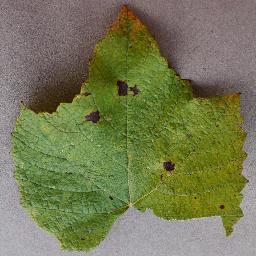
Label: Grape___Leaf_blight_(Isariopsis_Leaf_Spot)